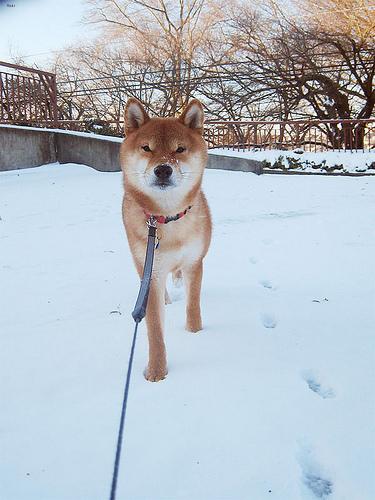
Breed: shiba inu